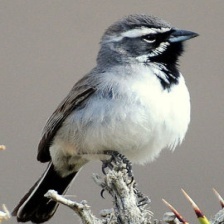
Species: BLACK-THROATED SPARROW
Scientific name: AMPHISPIZA BILINEATA